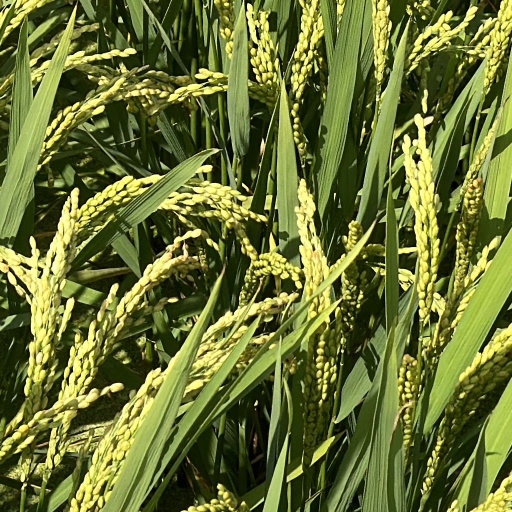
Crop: rice